Asian foreign policy of the Narendra Modi government

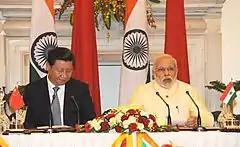
PM Modi with President Xi Jinping of People's Republic of China, during latter's State Visit to India, September 2014.

Prior to election Modi had expressed reservation over alleged Chinese 'expansionism' into India's frontiers as India and China locked into bitter territorial disputes over last fifty years. During his Japan trip, Modi has said eighteenth century mind-set of vistaar-vad or expansionism won’t work and vikaash-vad or peaceful development is needed for sustainable peace and tranquility in the world which was read by a portion of media as a subtle jibe on China. But he is also in favour of enhanced economic partnership with China.